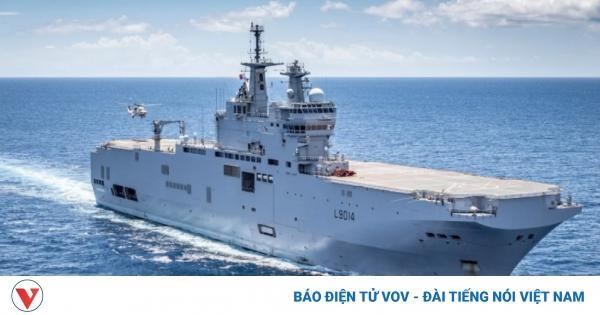
ở trên bề mặt biển có sự xuất hiện của một con tàu